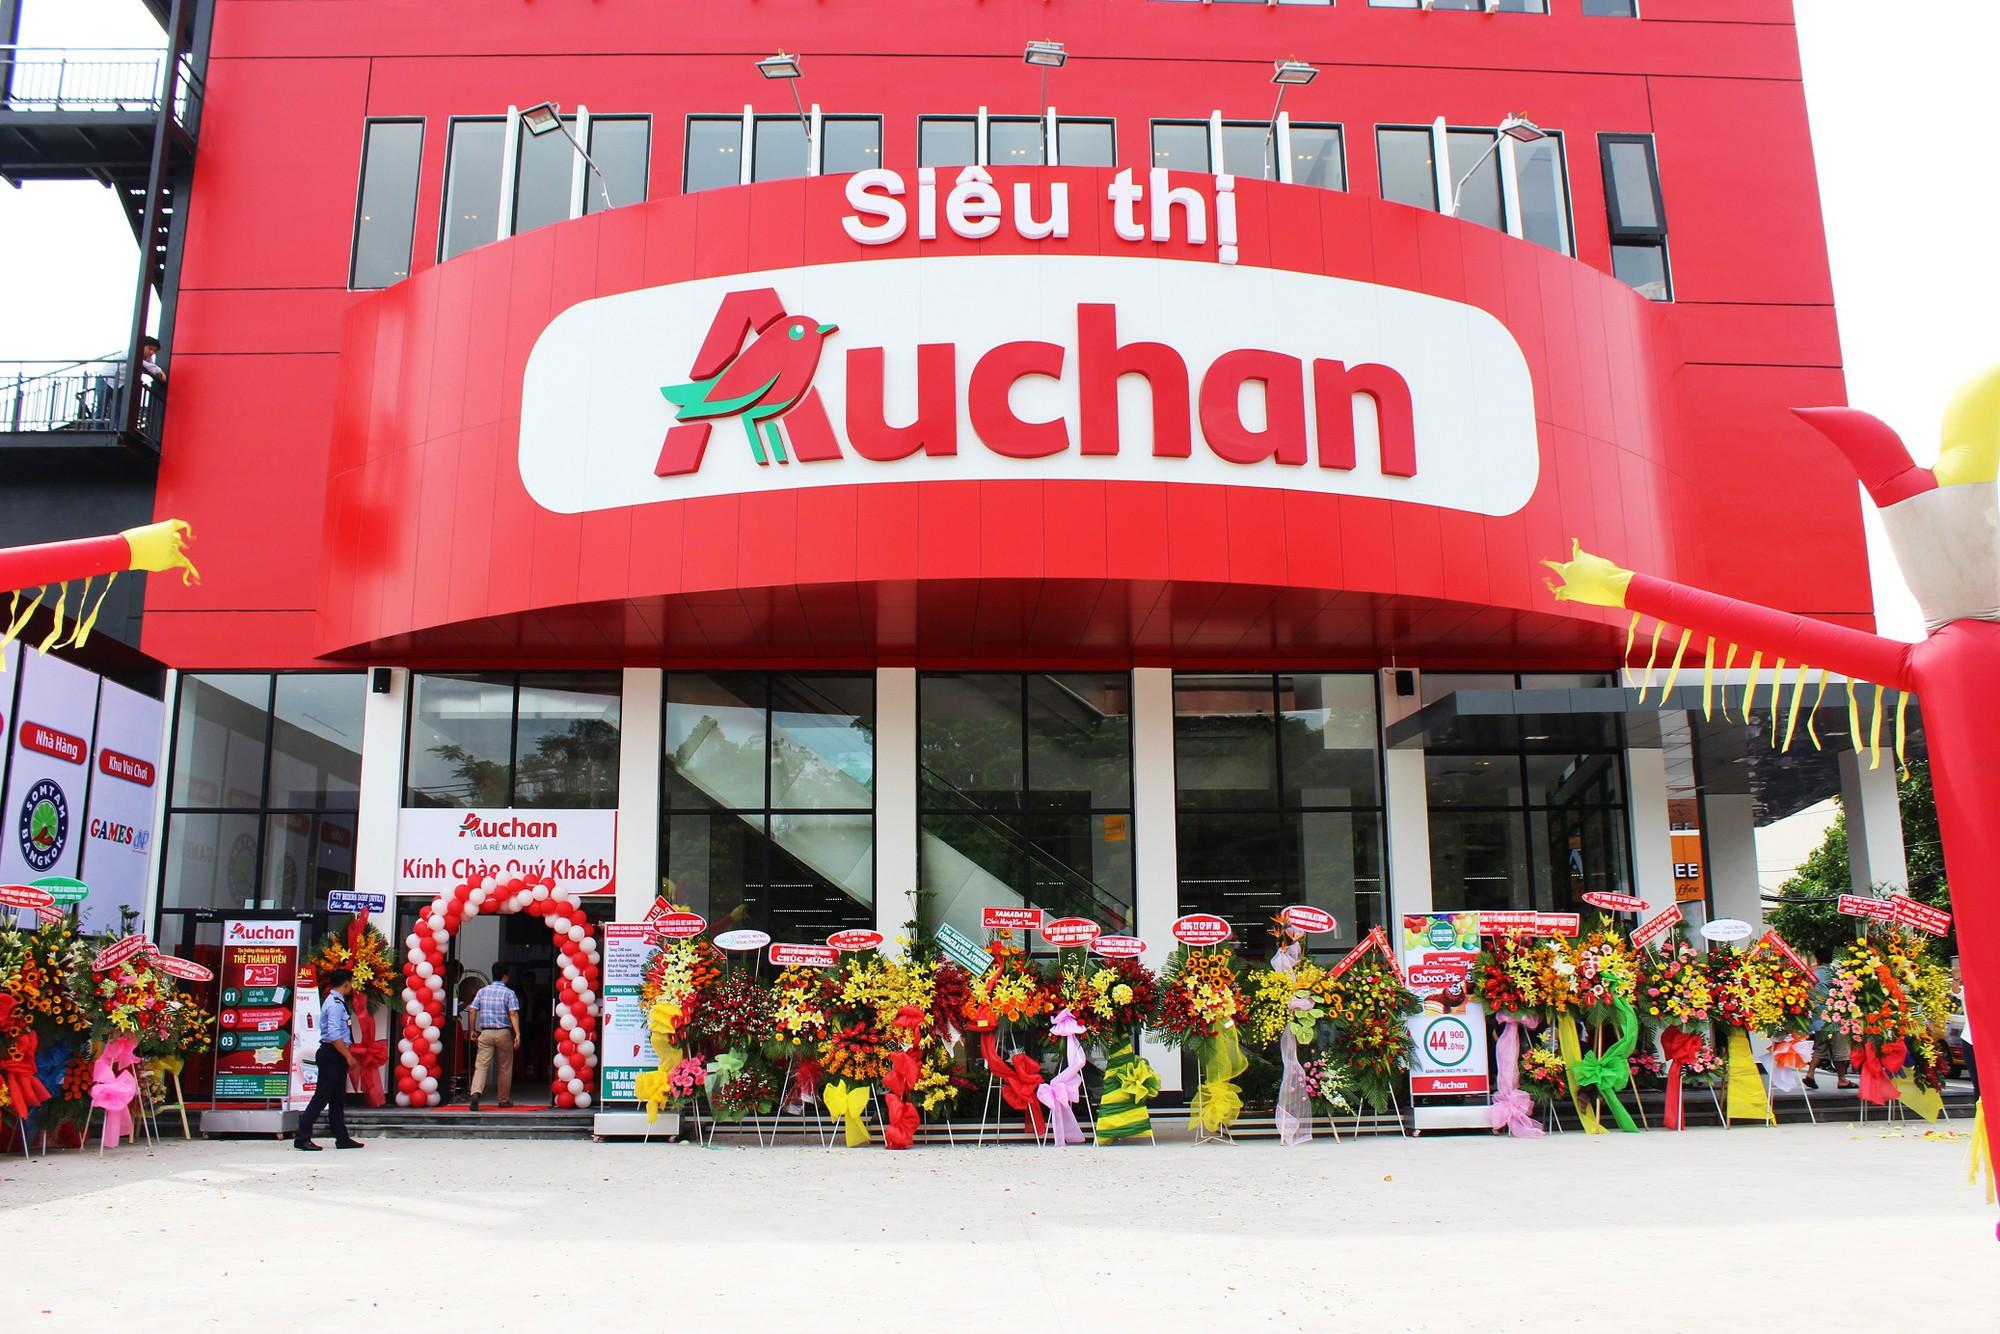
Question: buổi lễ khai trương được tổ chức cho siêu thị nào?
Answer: siêu thị auchan